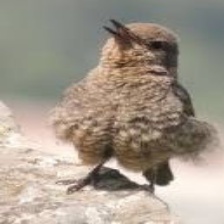
Species: CAPE ROCK THRUSH
Scientific name: MONTICOLA RUPESTRIS